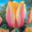
Label: tulip